Diego Carlos (footballer, born 1993)

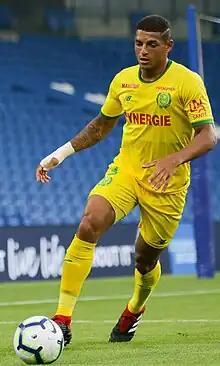
Diego Carlos with Nantes in 2018

In June 2016, it was announced Diego Carlos would join Nantes on a five-year contract. The transfer fee paid to Estoril was an estimated €2 million. He made his debut for Nantes on 25 October 2016, in a 2–1 victory over Angers in the Coupe de la Ligue. His first goal for the club came on 12 February 2017, in a 3–2 Ligue 1 victory over Marseille.